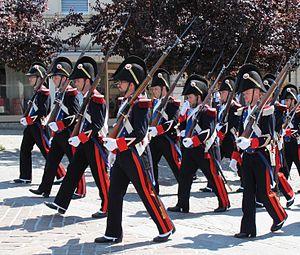
Gendarmes valaisans, procession de la Fête-Dieu, Sion 19 juin 2014
L'appellation fusil Vetterli désigne une série de fusils militaires à répétition et à chargement par la culasse adoptés par l'armée suisse en 1869, où ils remplacent différents modèles de fusils à chargement par bouche, principalement la carabine fédérale 1851, le fusil d'infanterie 1863 et des armes à chargement par la culasse, les Milbank-Amsler 1867 et Peabody 1867. Ils céderont eux-mêmes leur place en 1889 au fusil Schmidt-Rubin. Les fusils Vetterli furent conçus par Johann-Friedrich Vetterli, directeur technique de la Société Industrielle Suisse SIG, à Neuhausen.